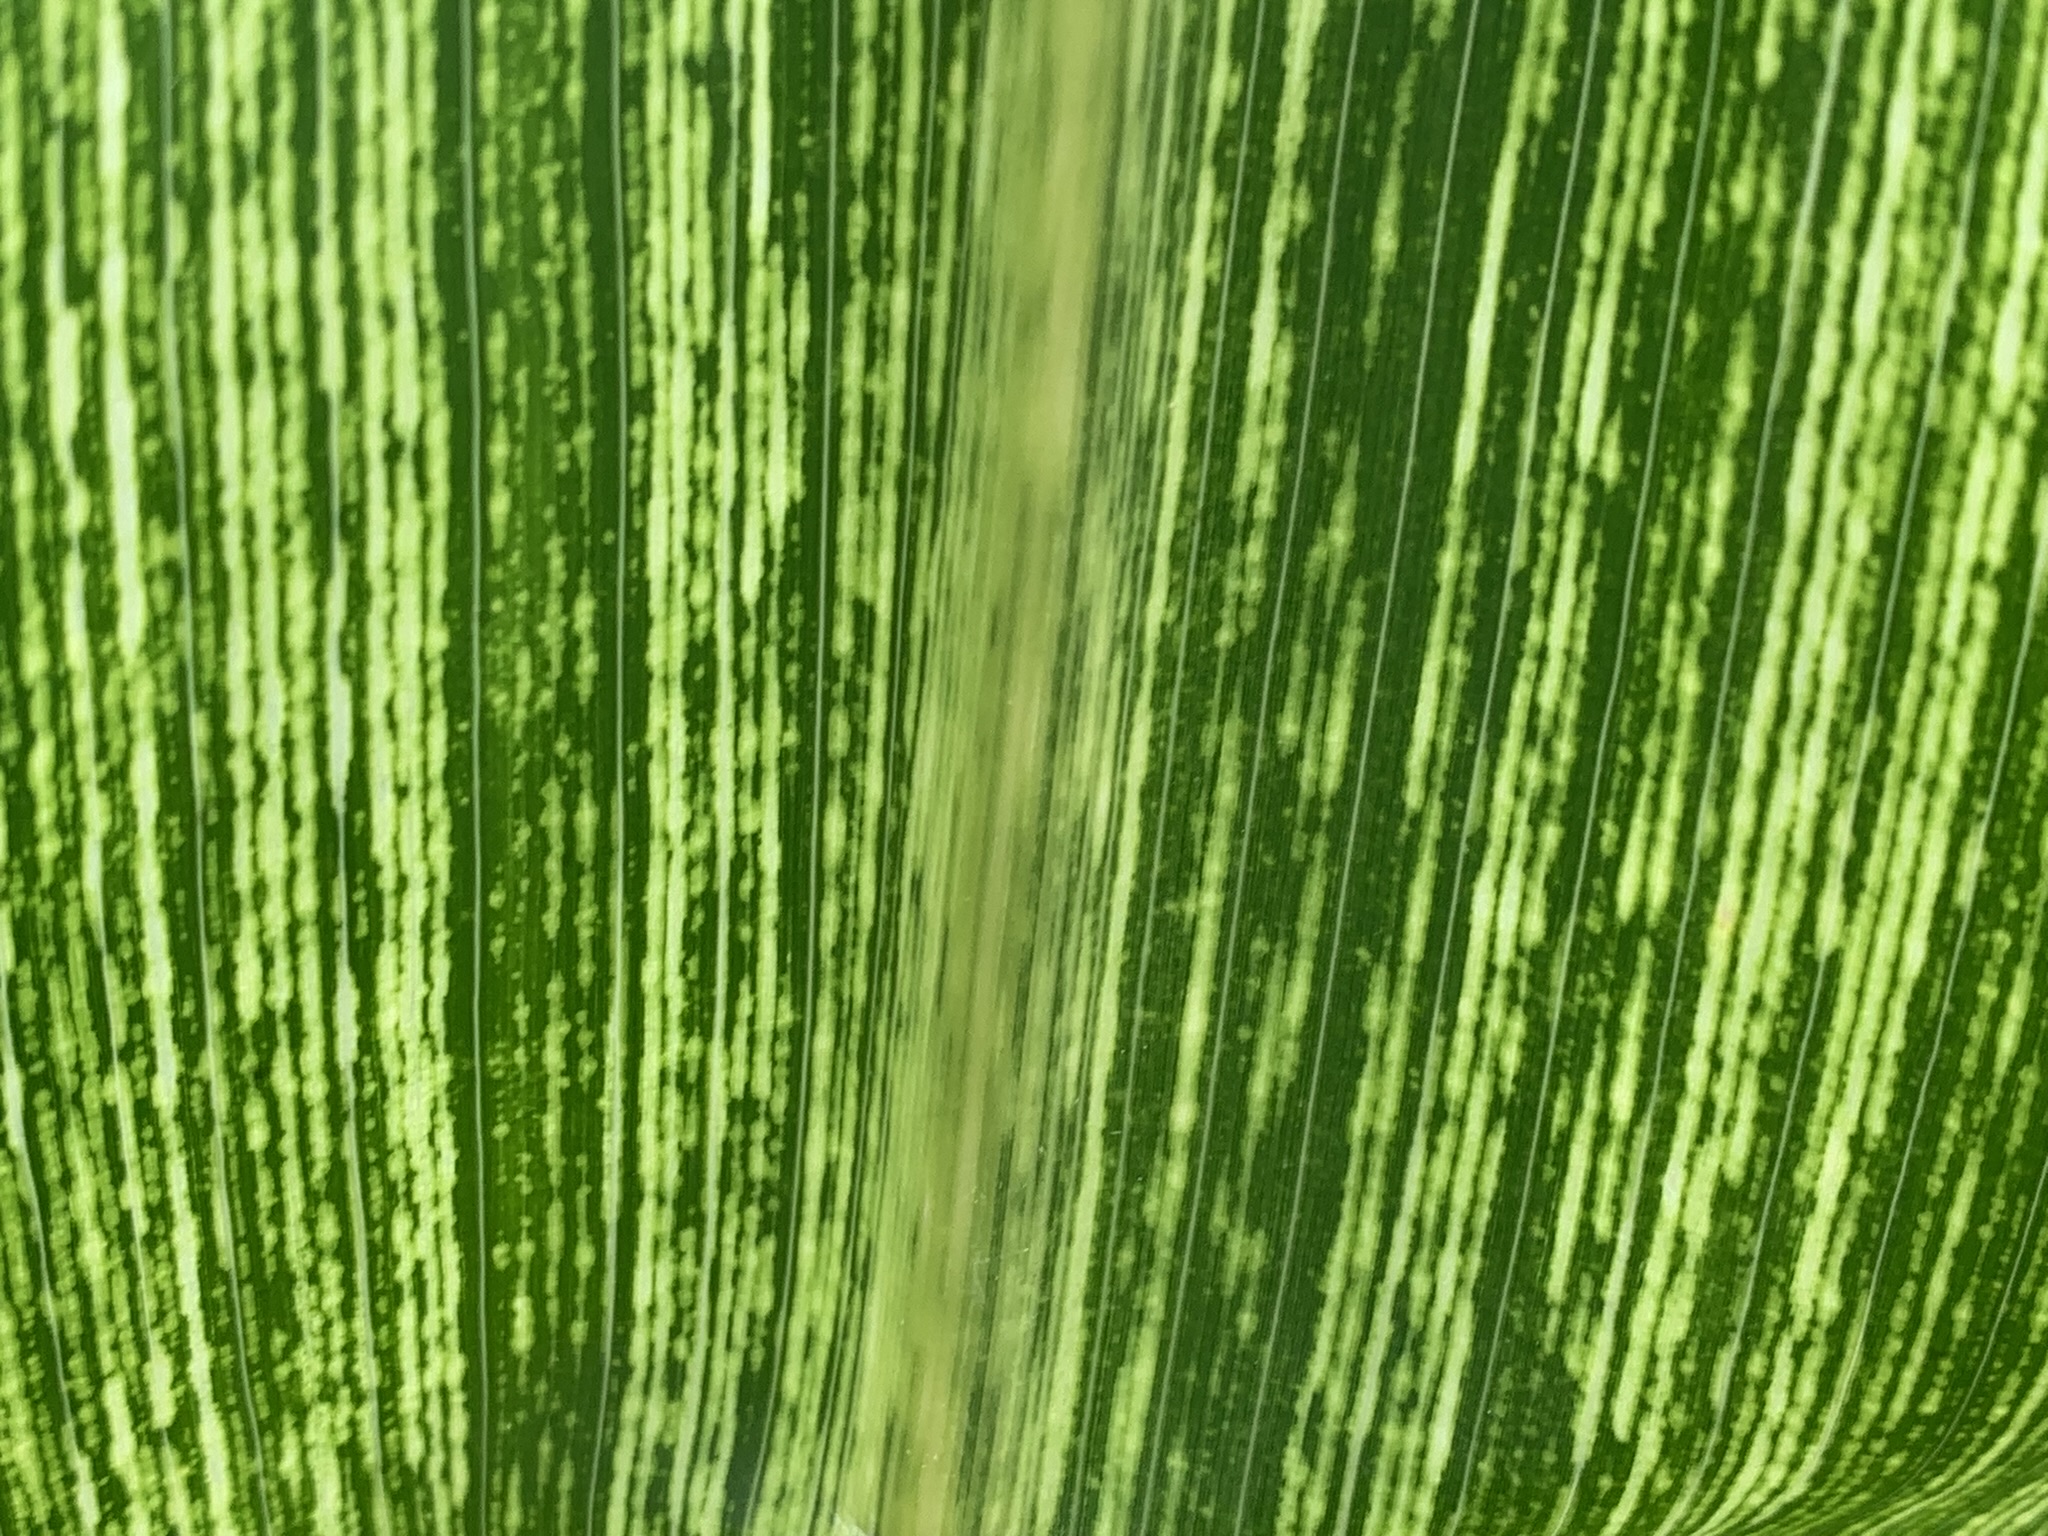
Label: MSV